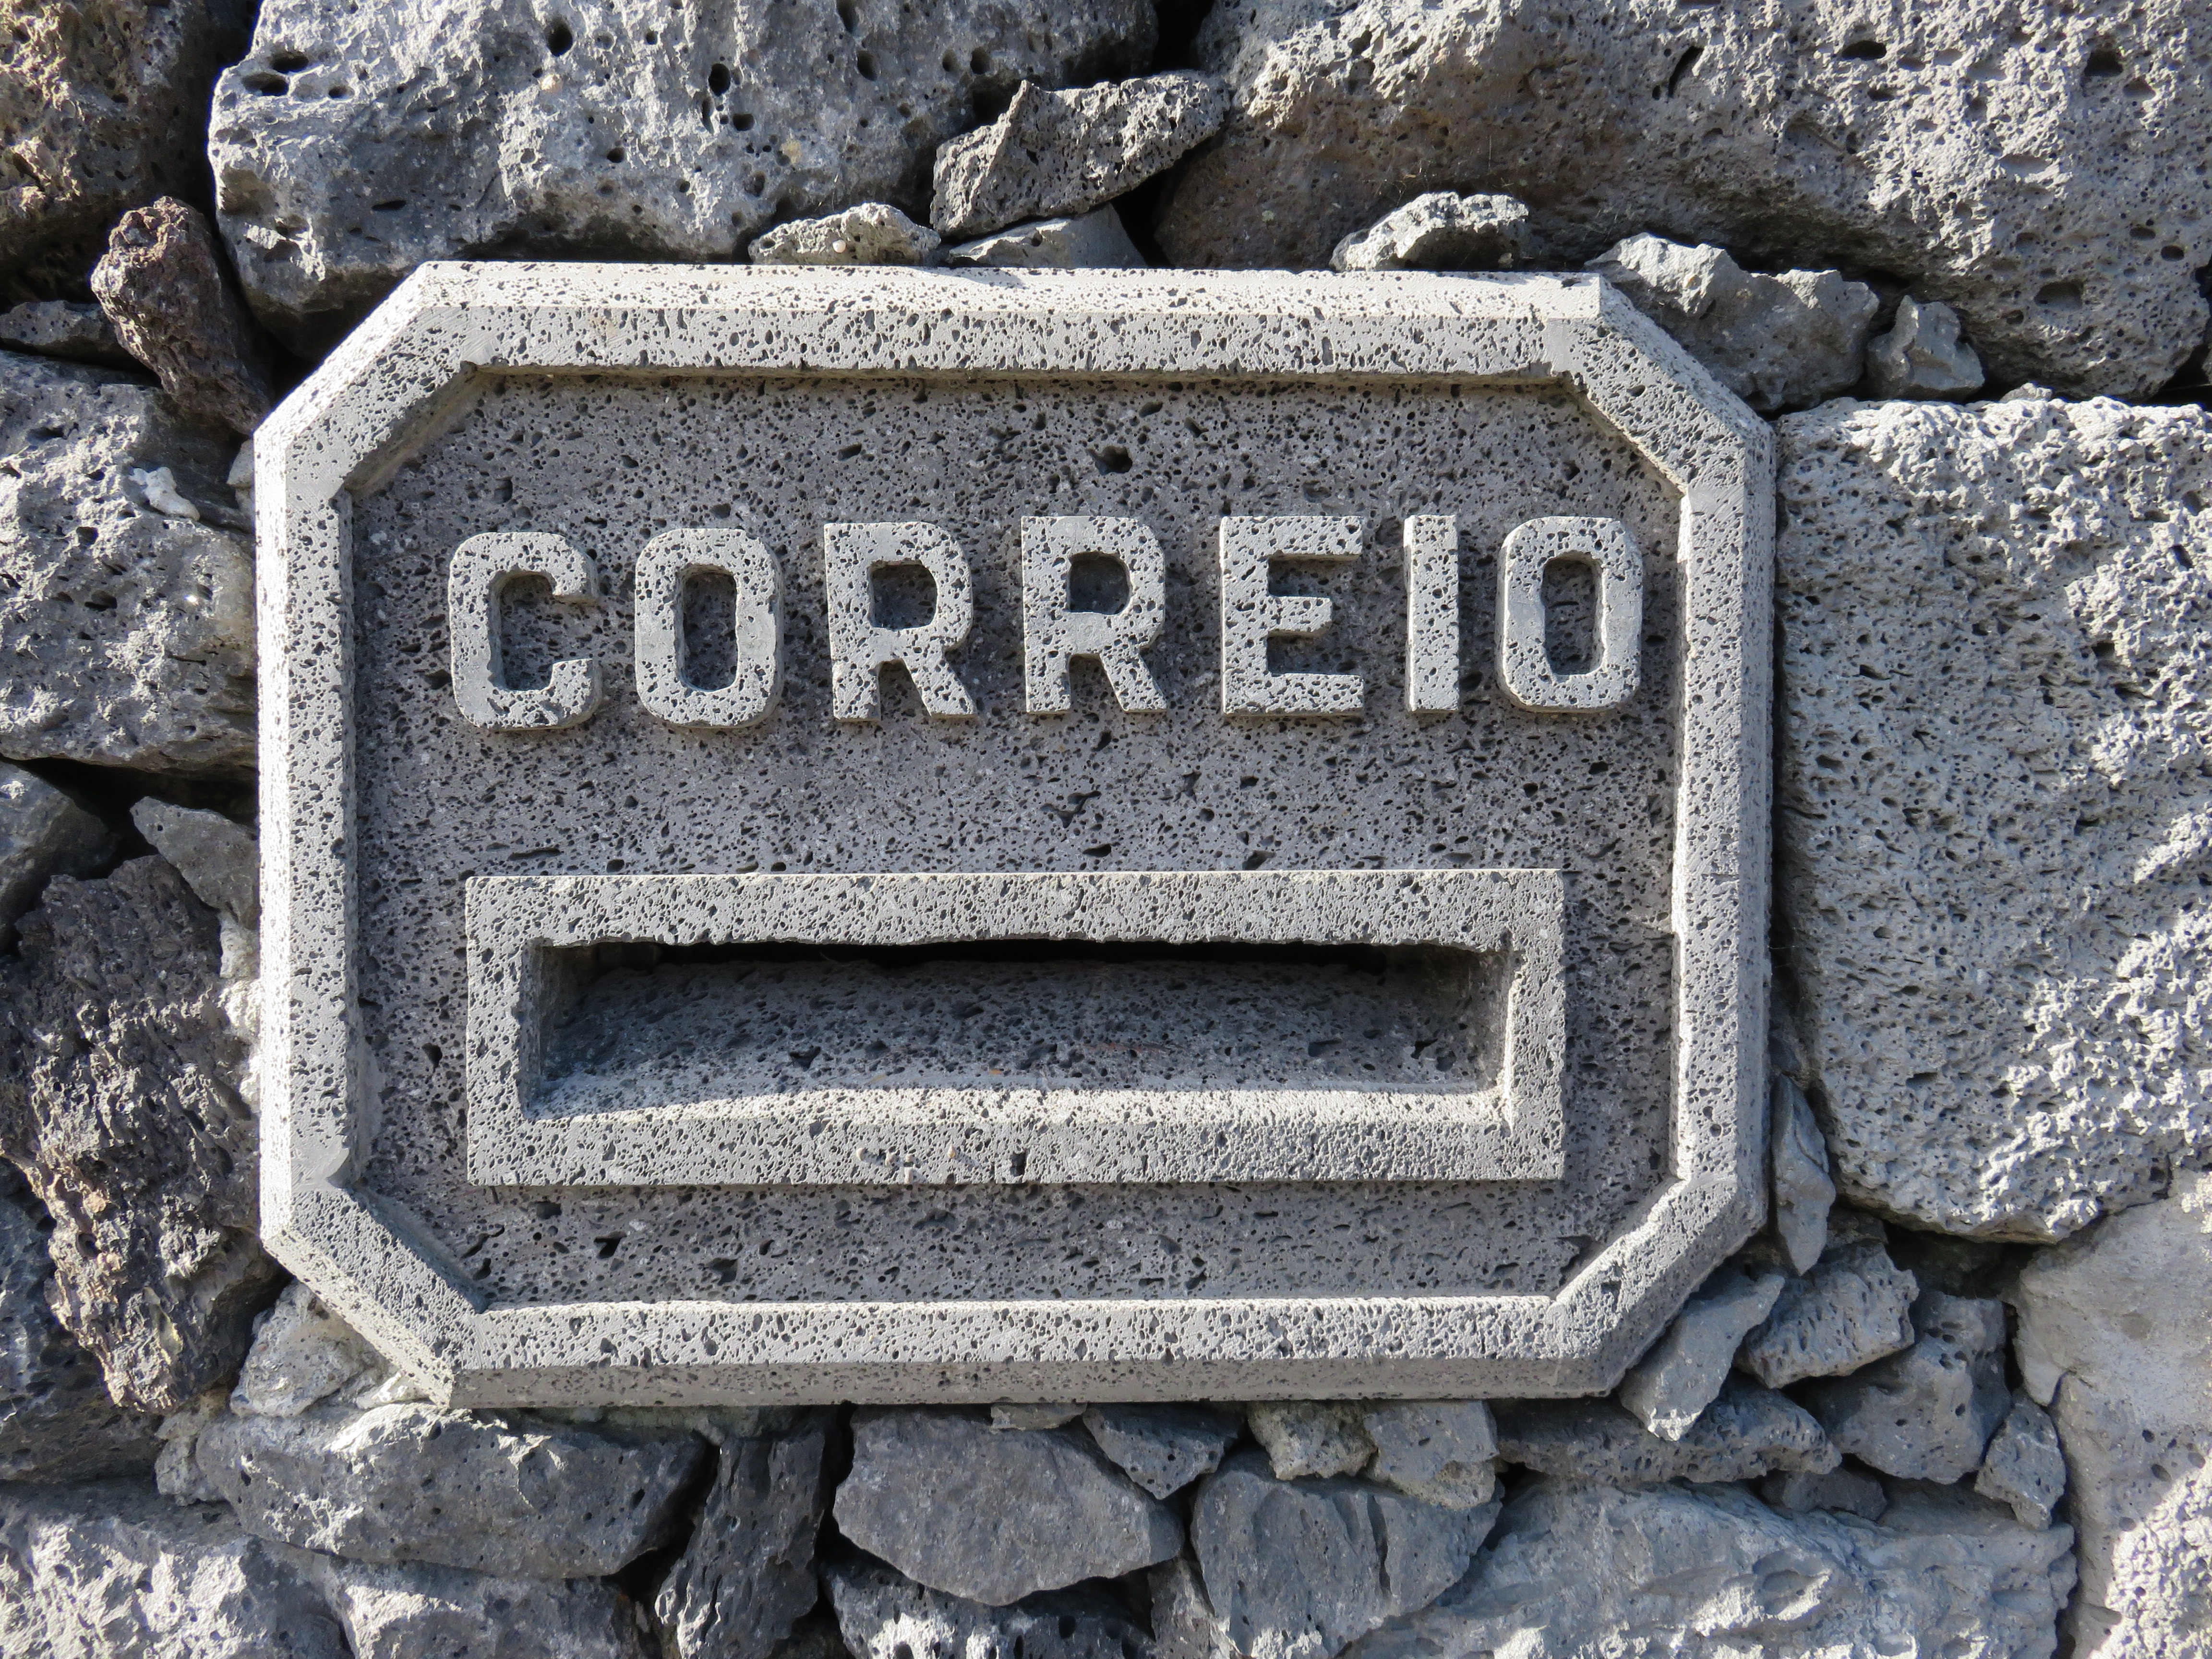
rock, post, antique, number, letter, mailbox, material, tire, mail, grave, headstone, postal, mailing, volcanic rock, azores, stone carving, road surface, automotive tire